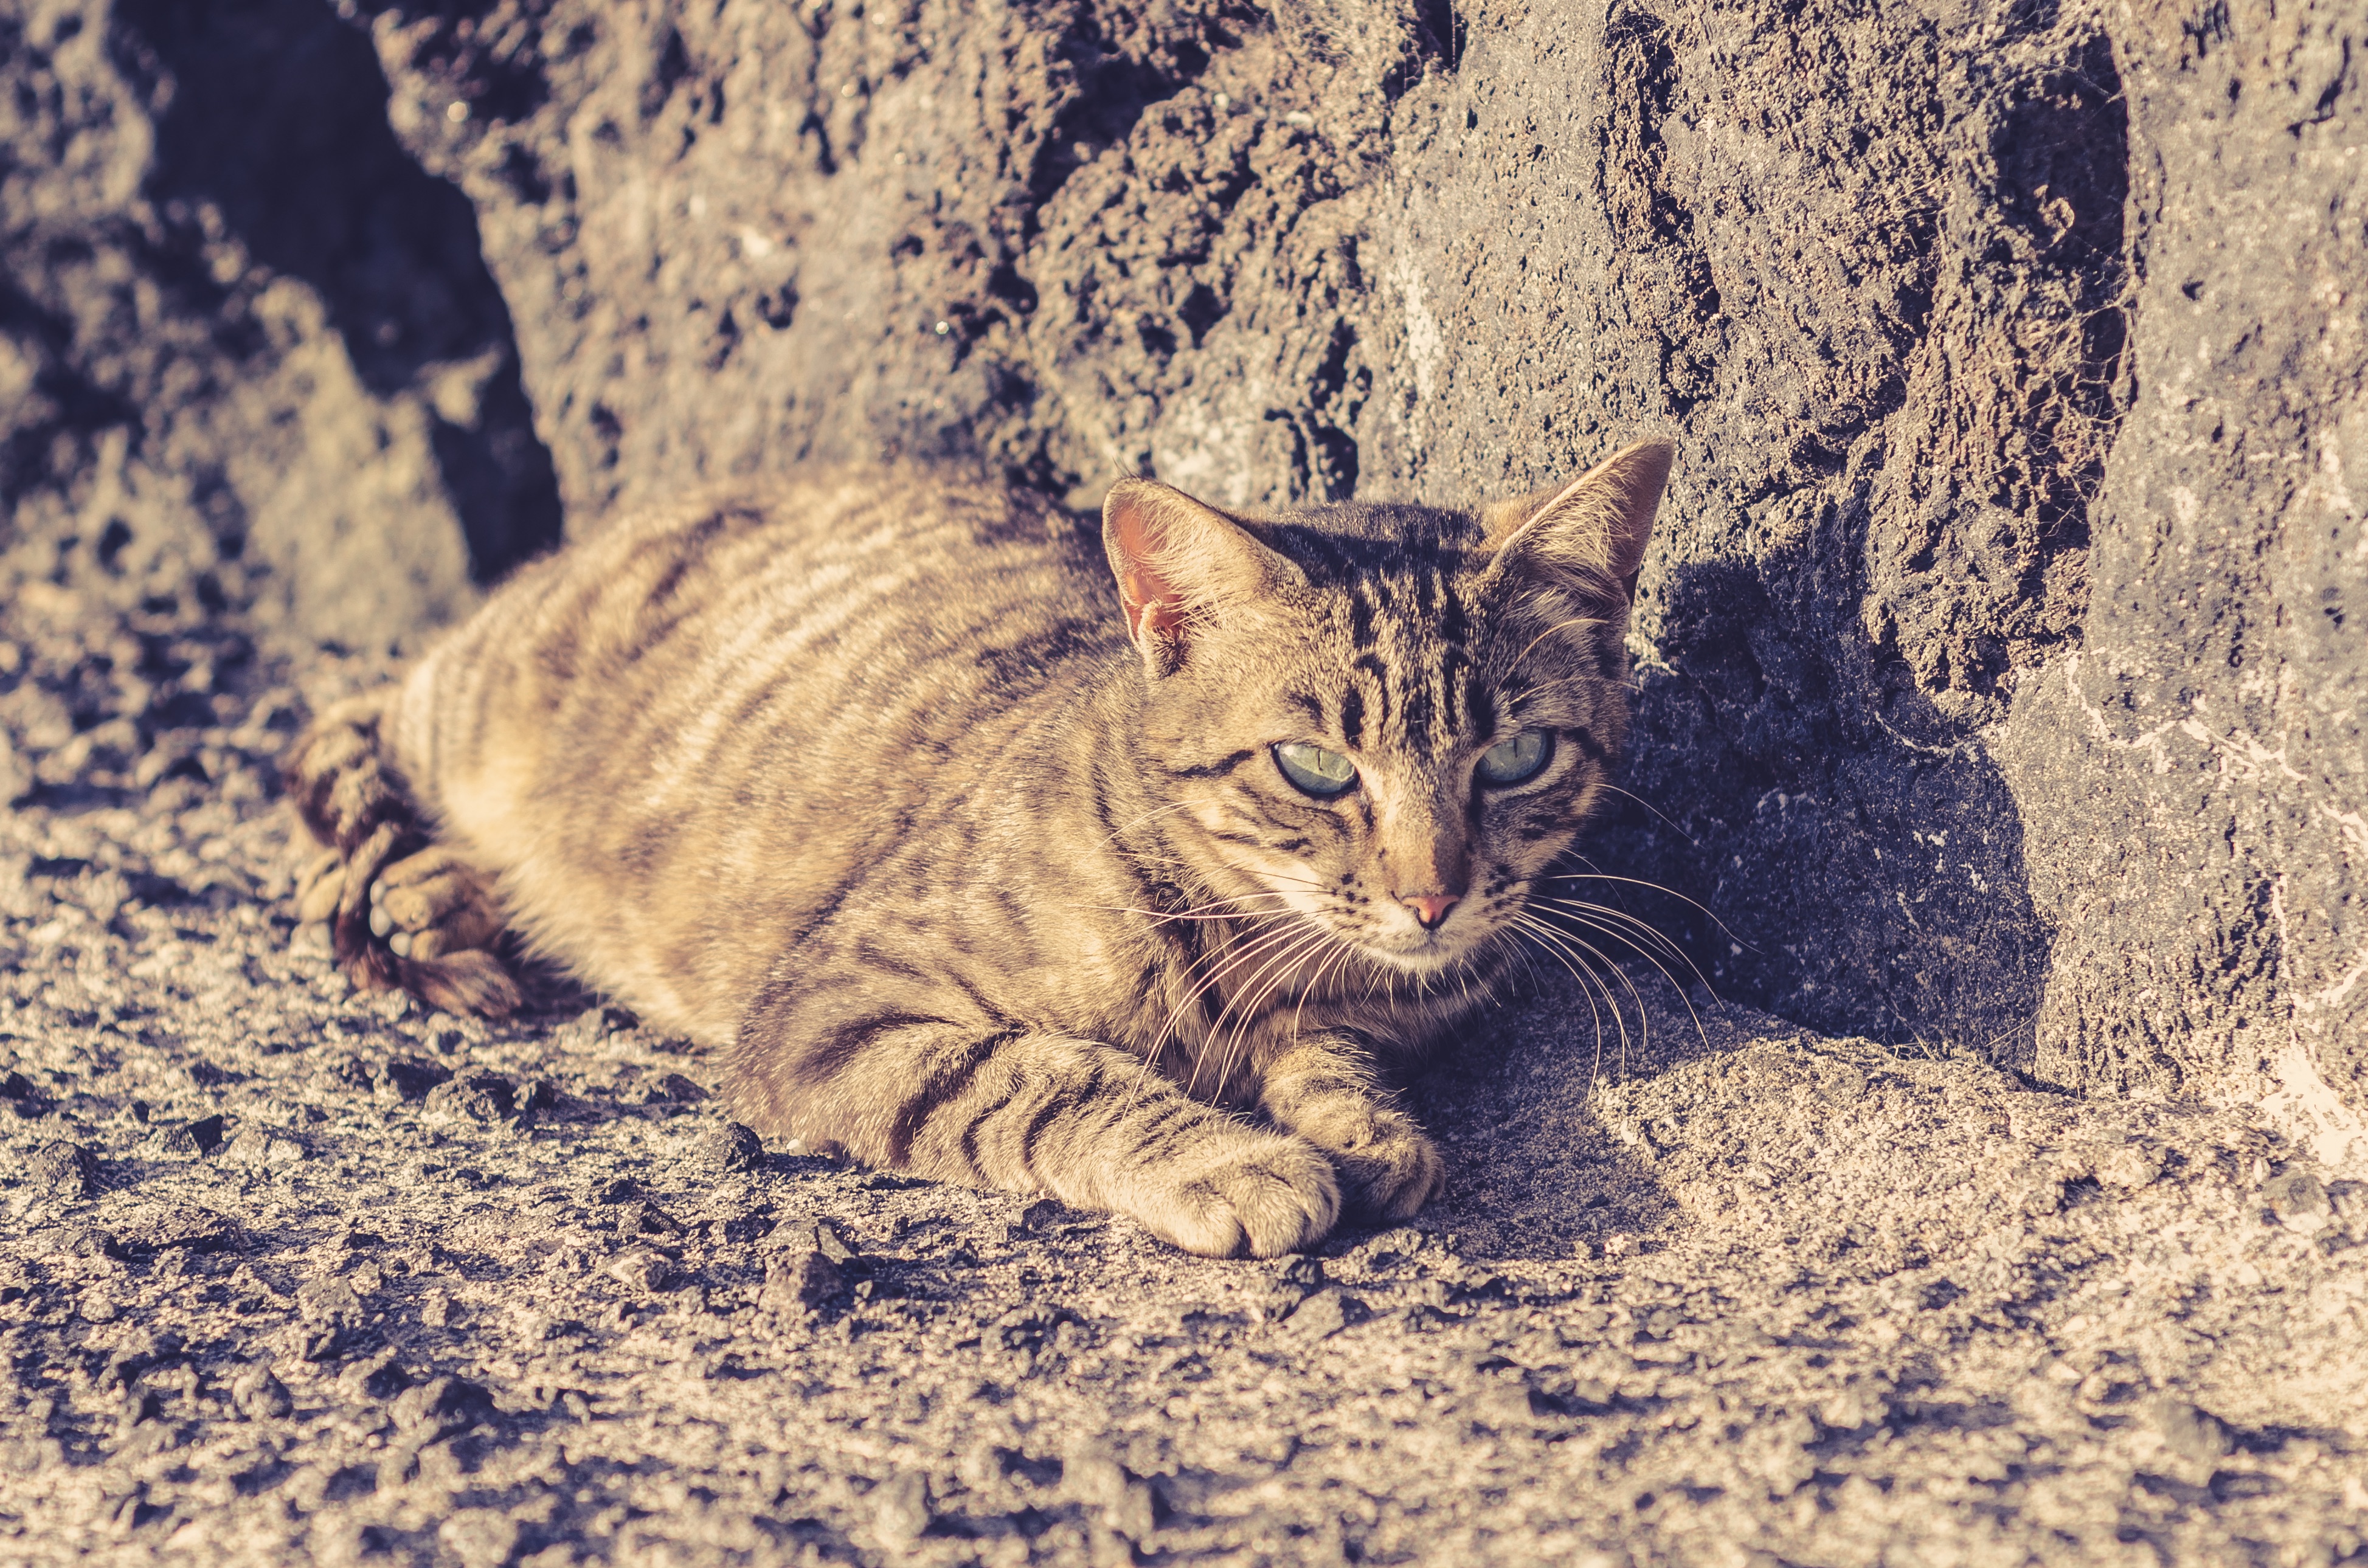
kitten, cat, mammal, fauna, whiskers, vertebrate, tabby cat, wild cat, small to medium sized cats, cat like mammal